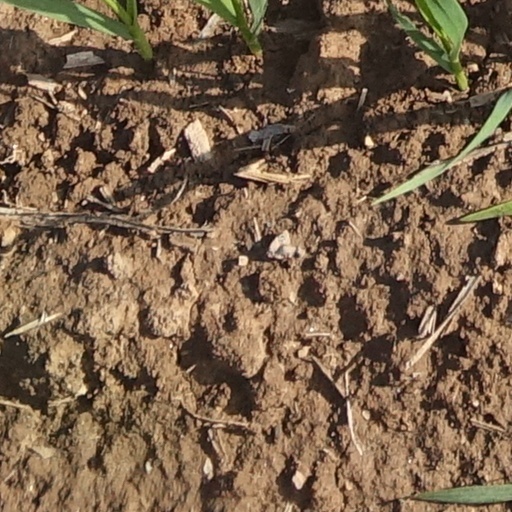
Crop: wheat